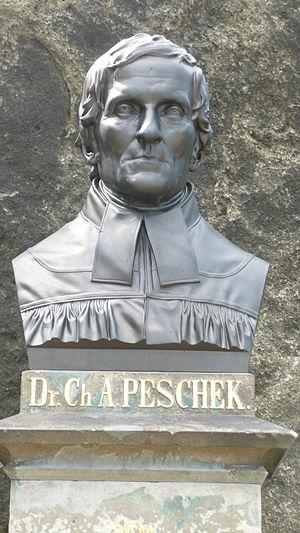
Adolf Donndorf à partir de 1910 von Donndorf, né le 16 février 1835 à Weimar et mort le 20 décembre 1916 à Stuttgart, est un sculpteur allemand, auteur de nombreux monuments de personnalités.